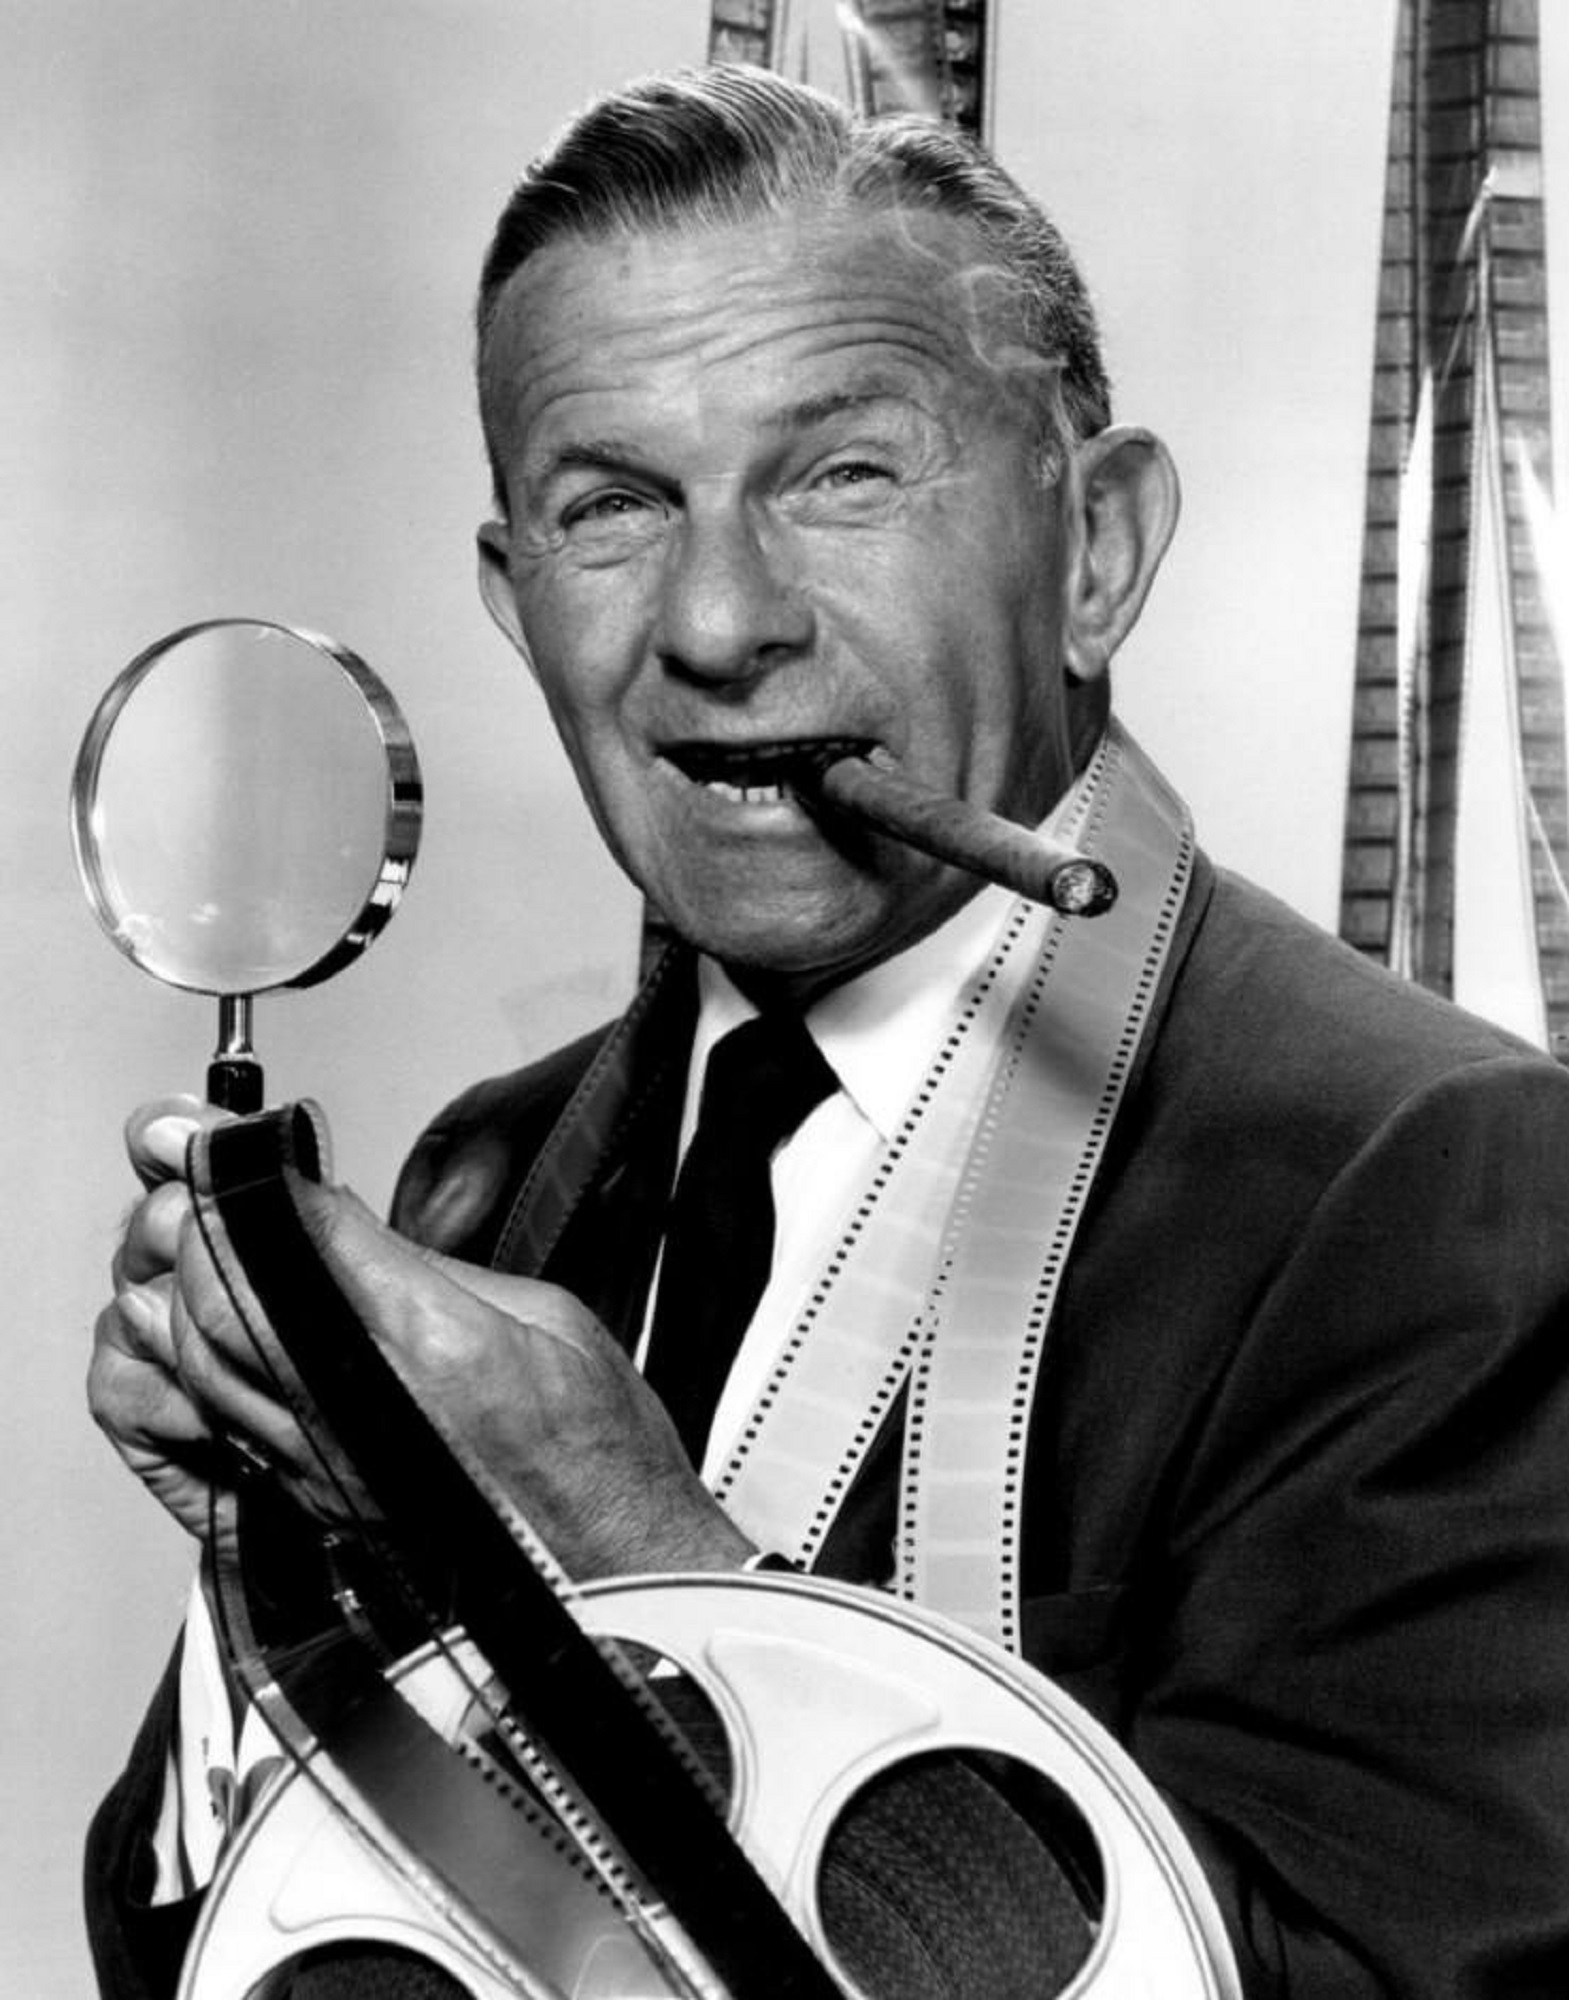
black and white, vintage, retro, film, hollywood, television, musician, writer, monochrome, radio, gentleman, cinema, theater, classic, icon, movie, actor, comedy, vaudeville, comedian, monochrome photography, motion pictures, george burns